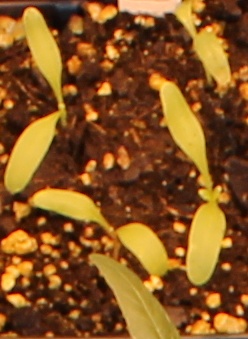
Label: Sugar beet